List of birds of the Canary Islands

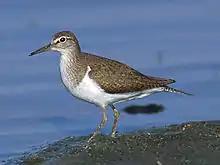
Common sandpiper

The family Charadriidae includes the plovers, dotterels and lapwings. They are small to medium-sized birds with compact bodies, short, thick necks and long, usually pointed, wings. They are found in open country worldwide, mostly in habitats near water.